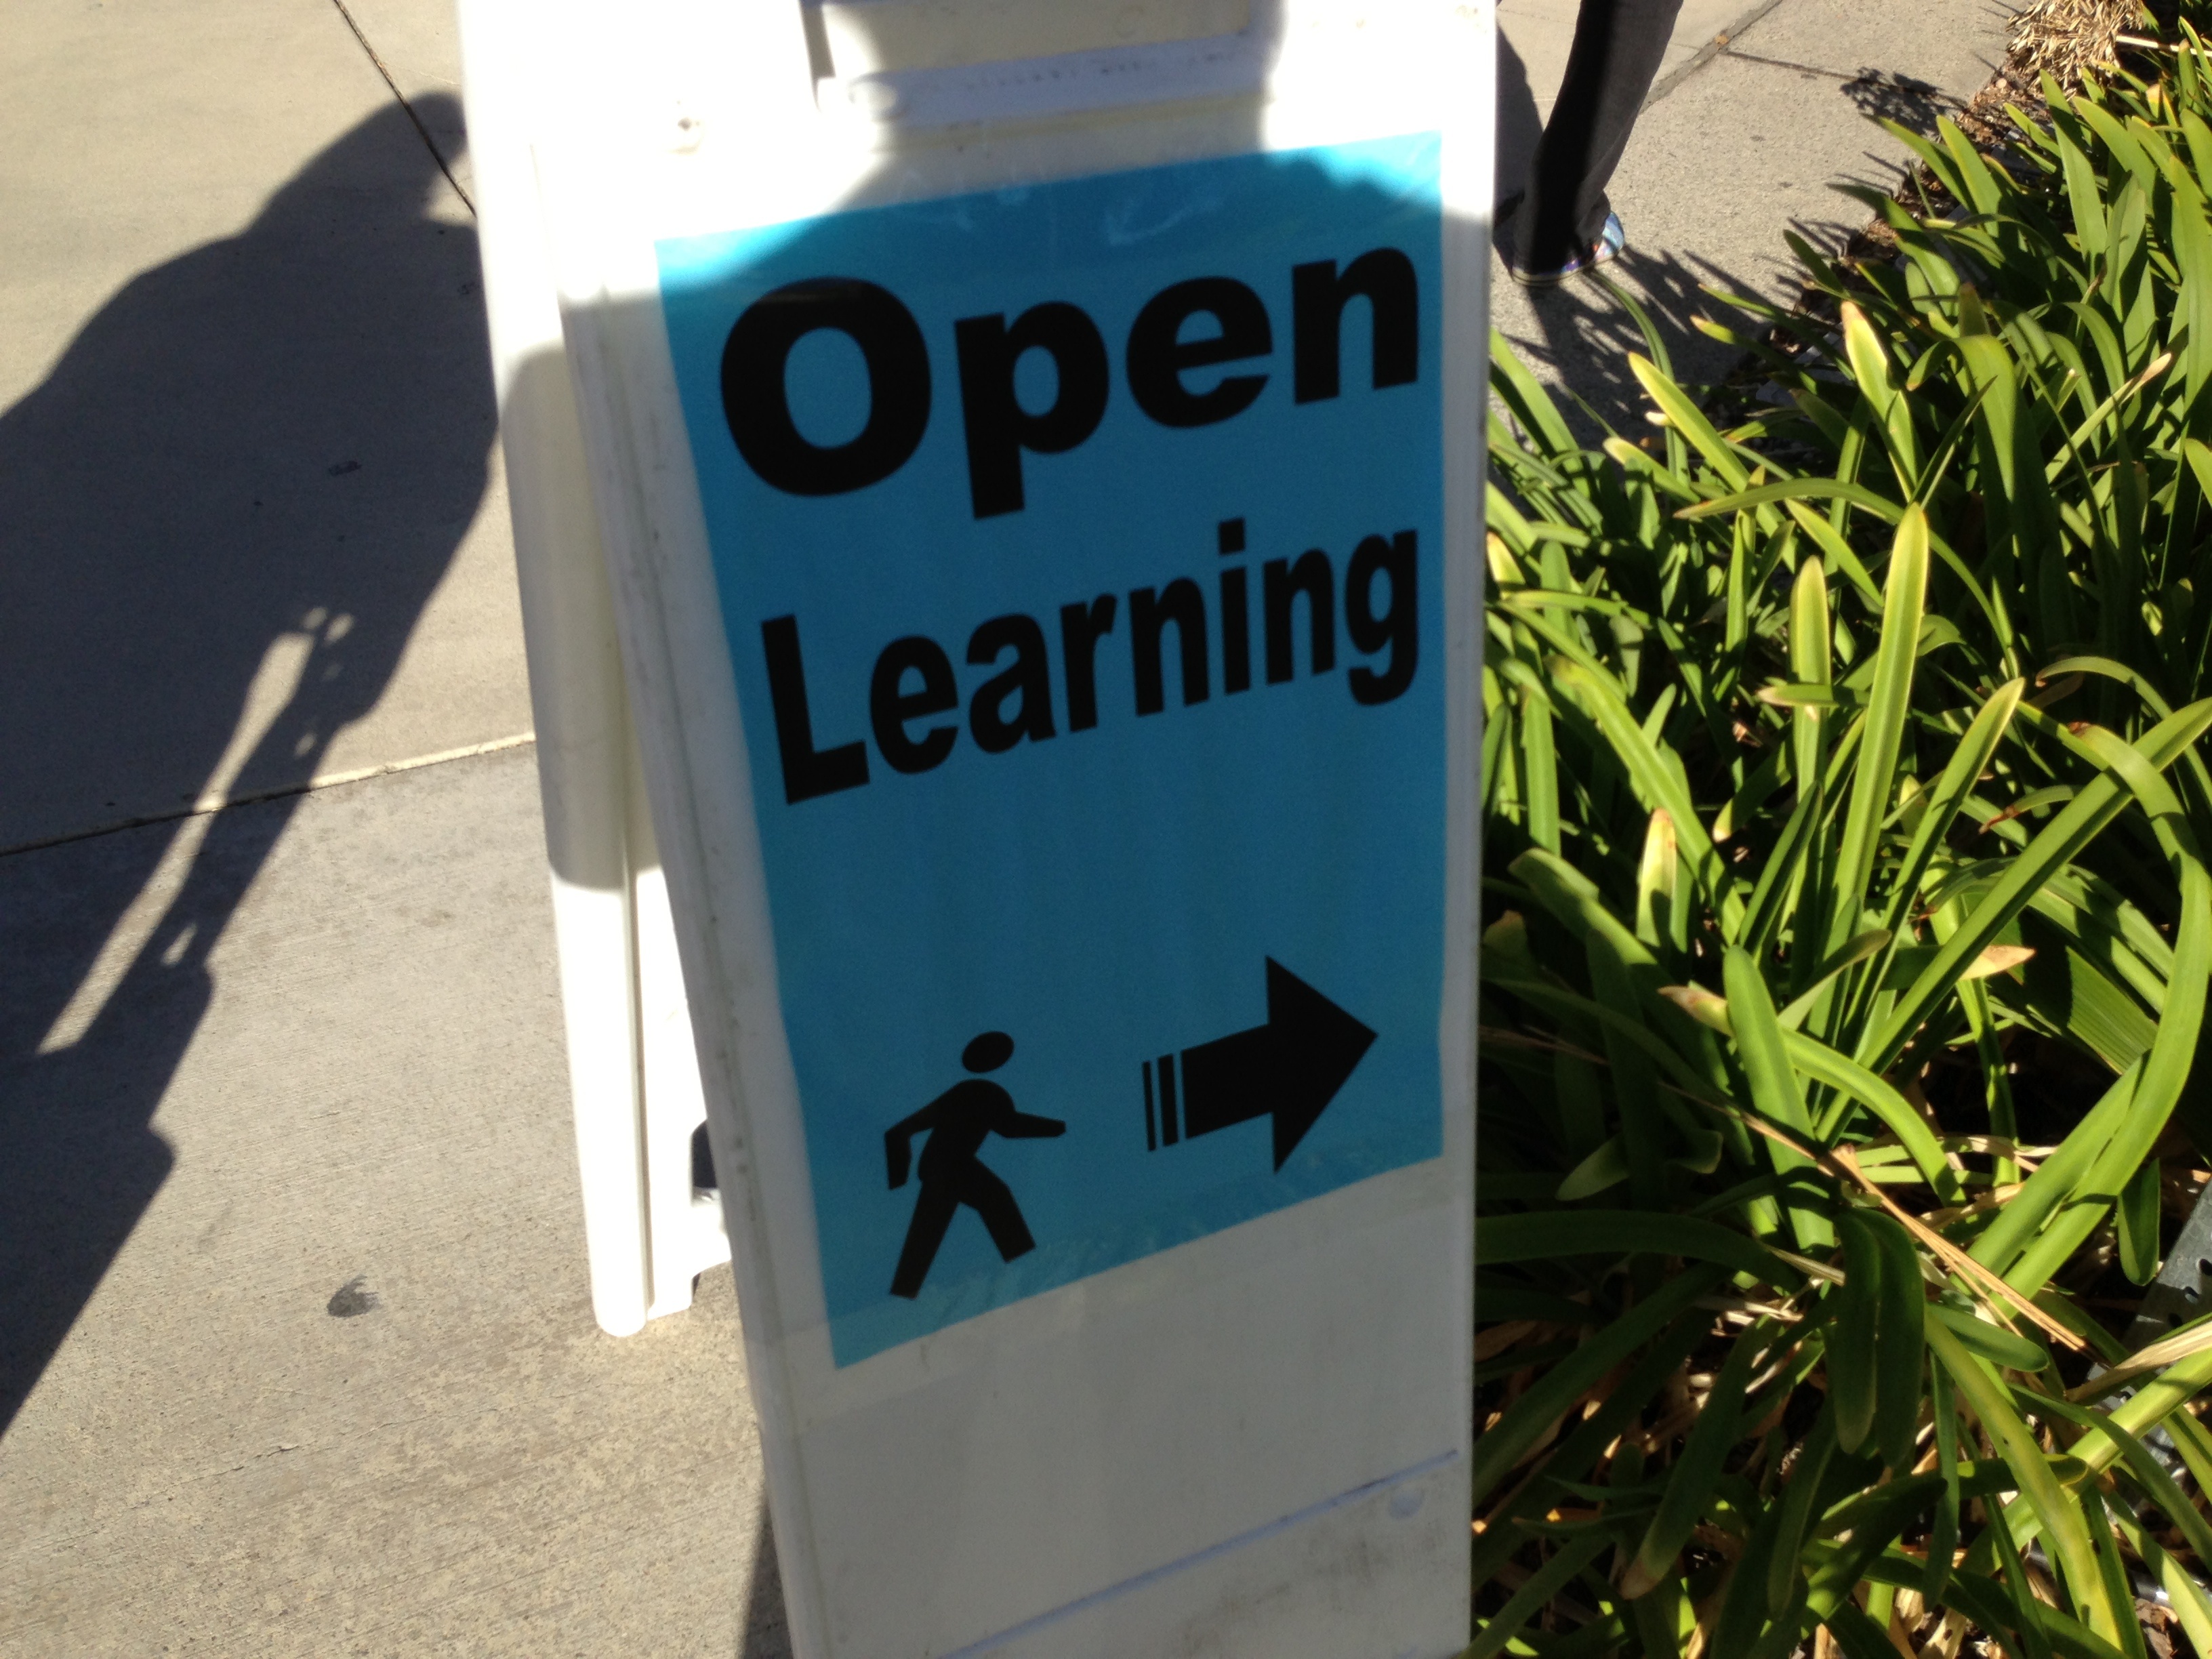
sign, street sign, signage, cool image